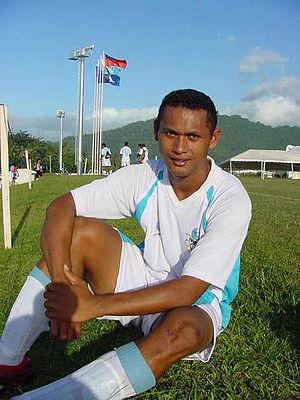
Viliamu Sekifu, né le 14 janvier 1982, est un footballeur tuvaluan qui évolue au poste de milieu de terrain.
L’équipe des Tuvalu de football est une sélection des meilleurs footballeurs tuvaluans contrôlée par la Tuvalu National Football Association qui est un membre associé de l'OFC mais pas de la FIFA. Elle ne participe donc pas aux grands tournois internationaux, à l'exception des Jeux du Pacifique. Le sélectionneur actuel est l'ancien international tuvaluan Mati Fusi.